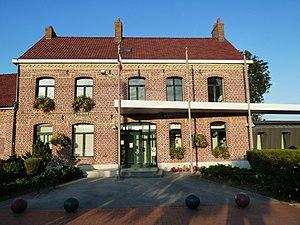
La mairie d' Arnèke dans le Nord Nord-Pas-de-Calais.- France.
Arnèke est une commune française située dans le département du Nord, en région Hauts-de-France.